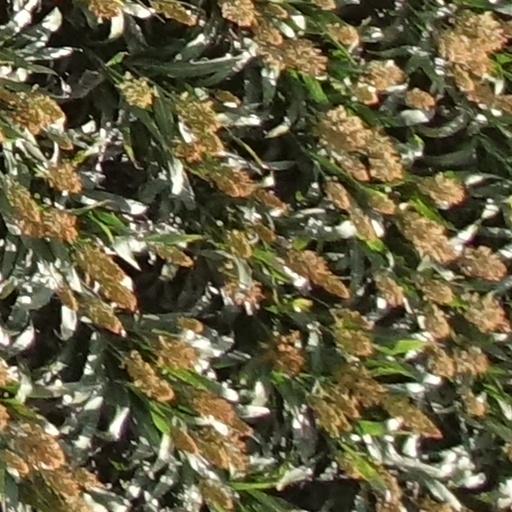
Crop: sorghum